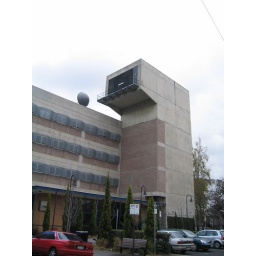
cool building near our house